Joaquín de la Pezuela, 1st Marquess of Viluma

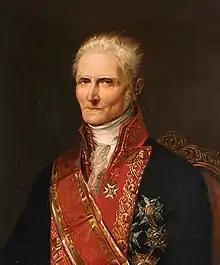
Portrait as Captain general of New Castile, 1825

Joaquín González de la Pezuela Griñán y Sánchez de Aragón Muñoz de Velasco, 1st Marquess of Viluma, (May 21, 1761–1830) was a Spanish military officer and viceroy of Peru during the Peruvian War of Independence.